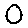
Label: 0